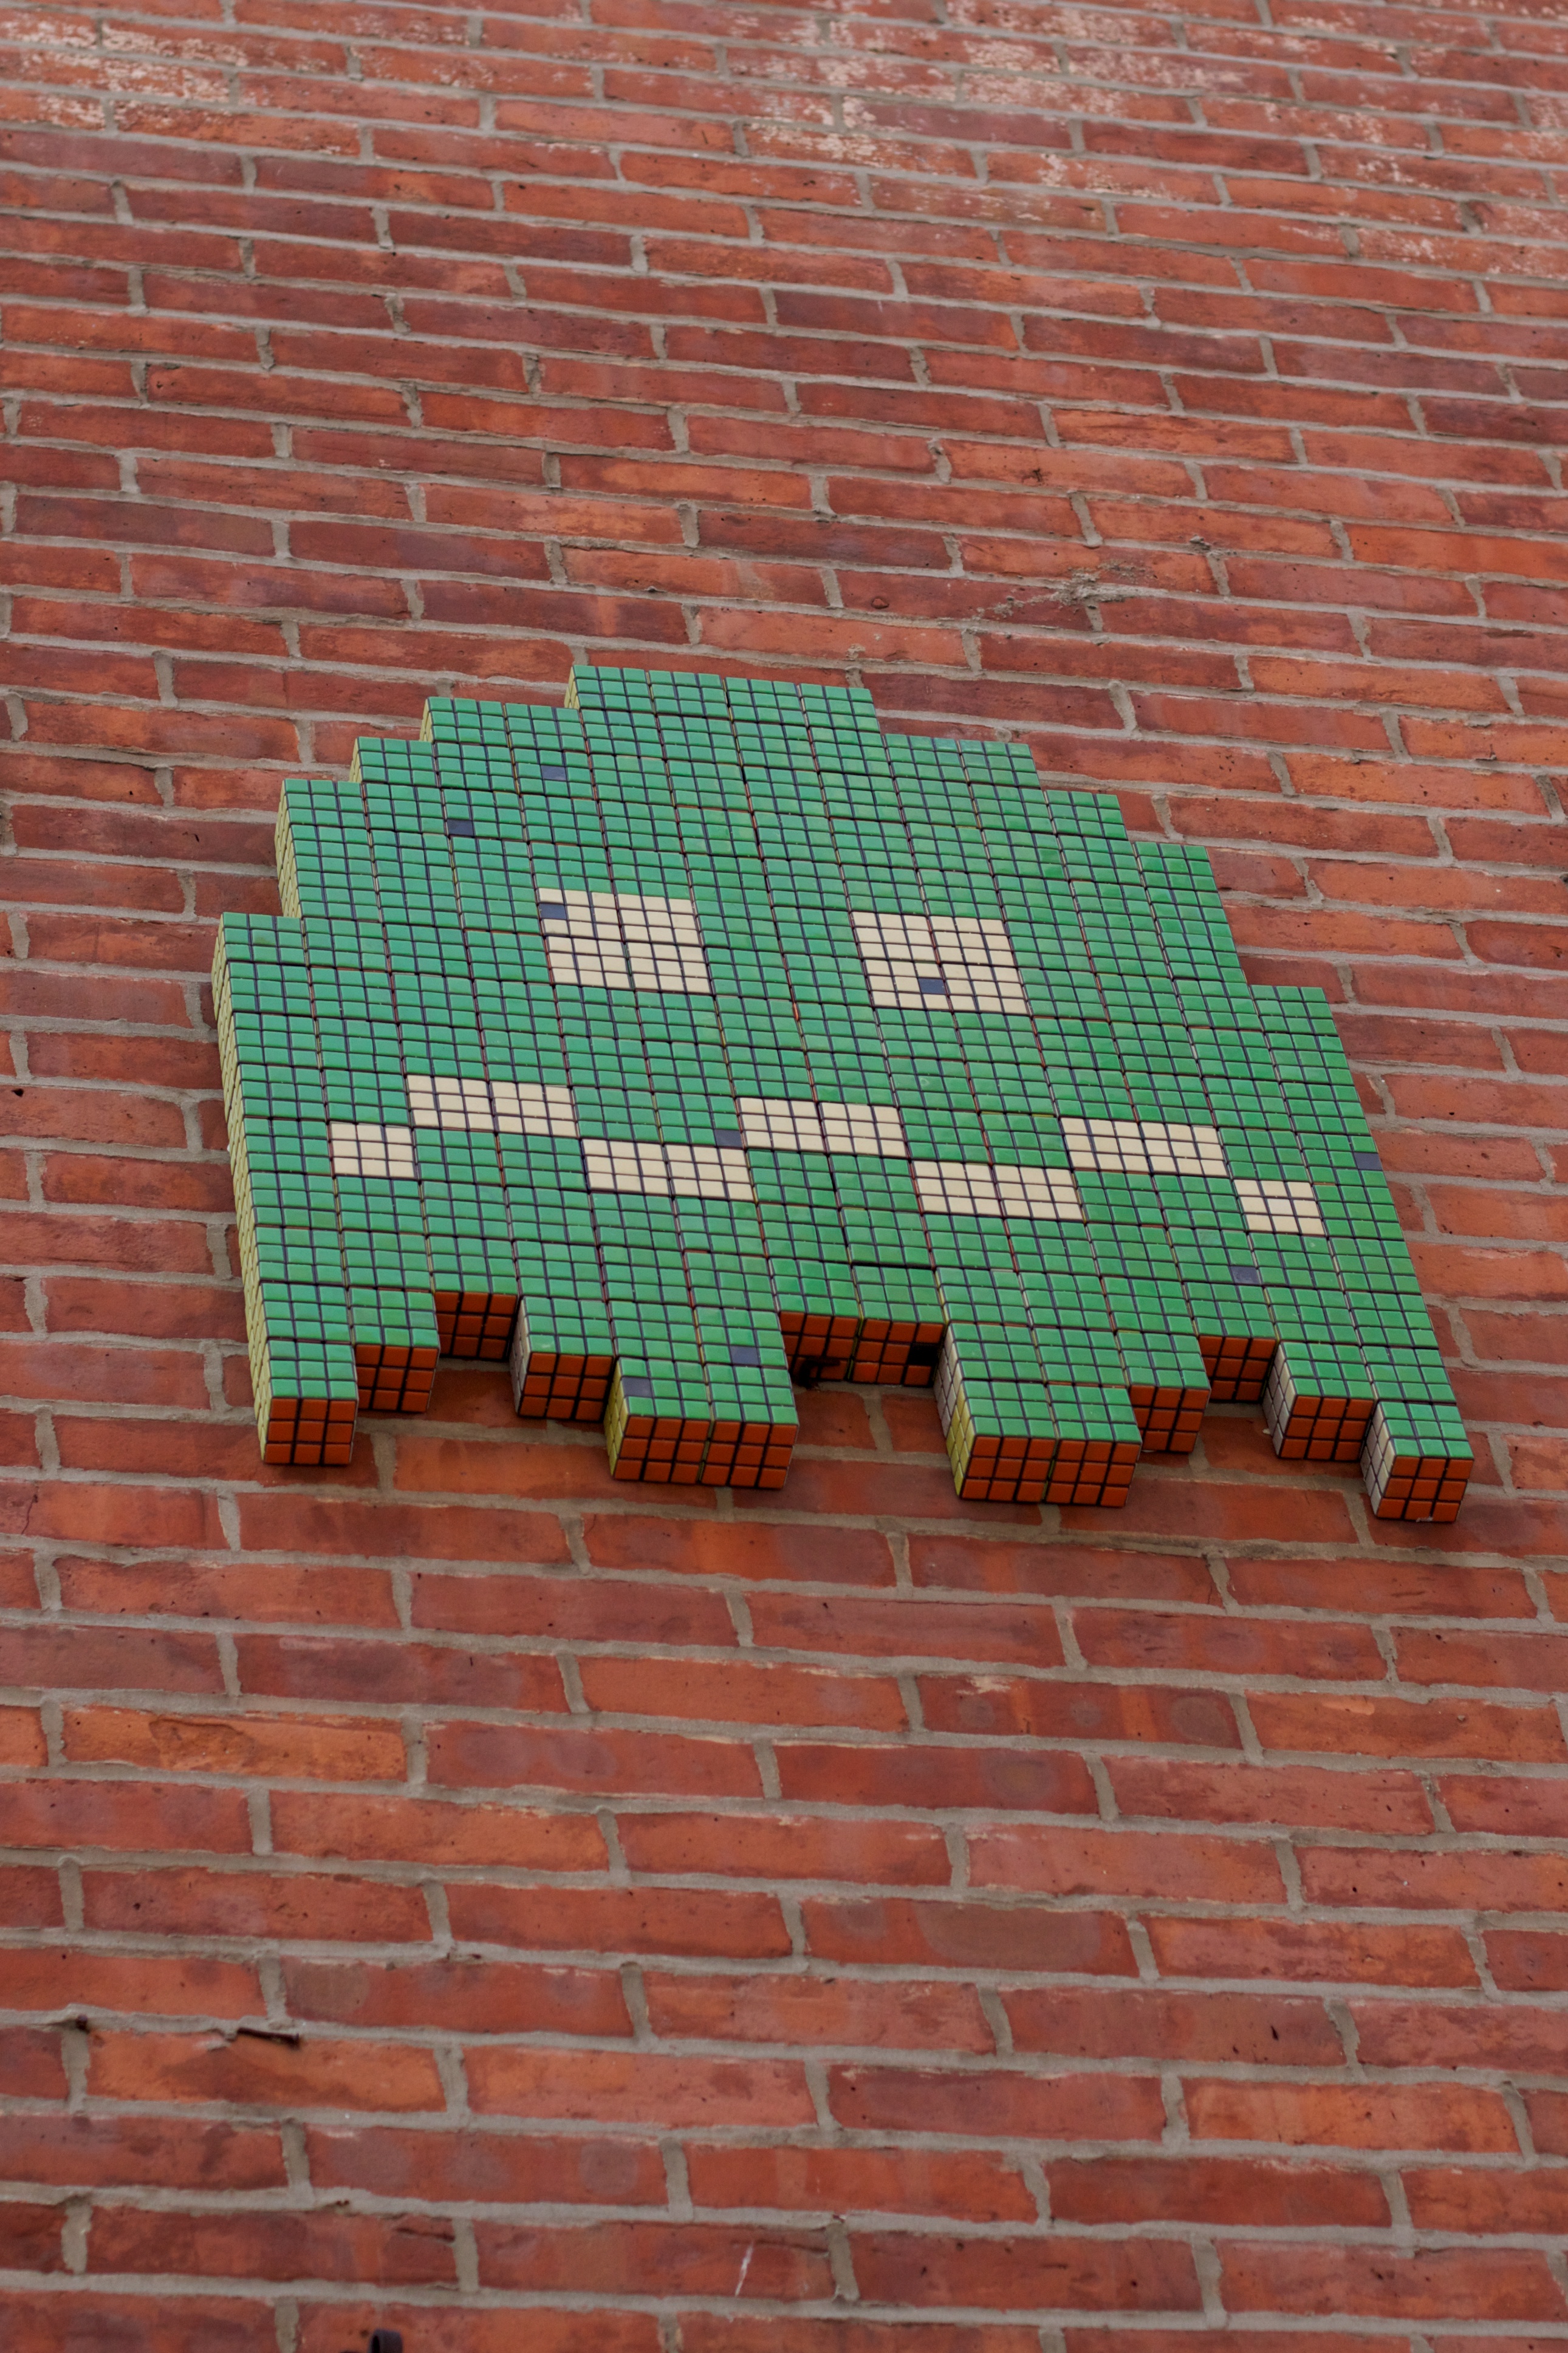
wood, roof, wall, green, red, tile, brick, material, art, mosaic, ghost, pacman, brickwork, shape, odyssey, invader, flooring, road surface